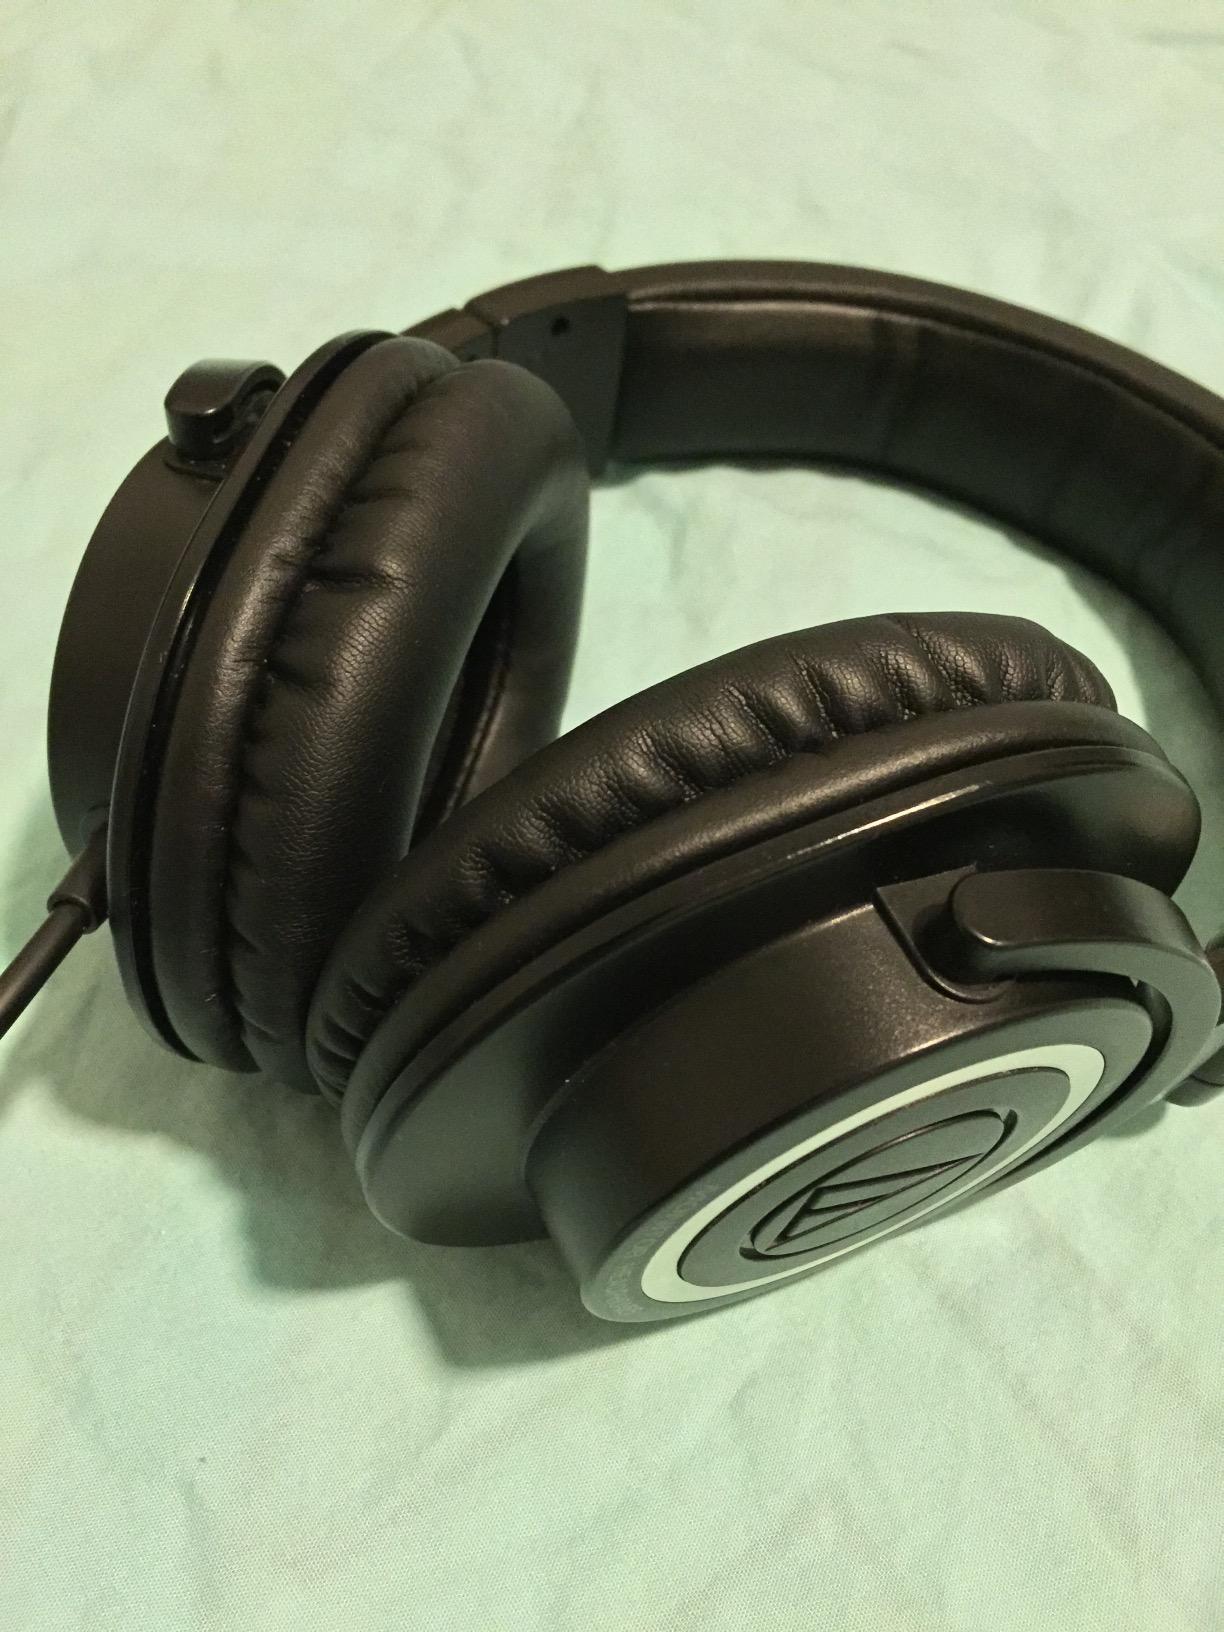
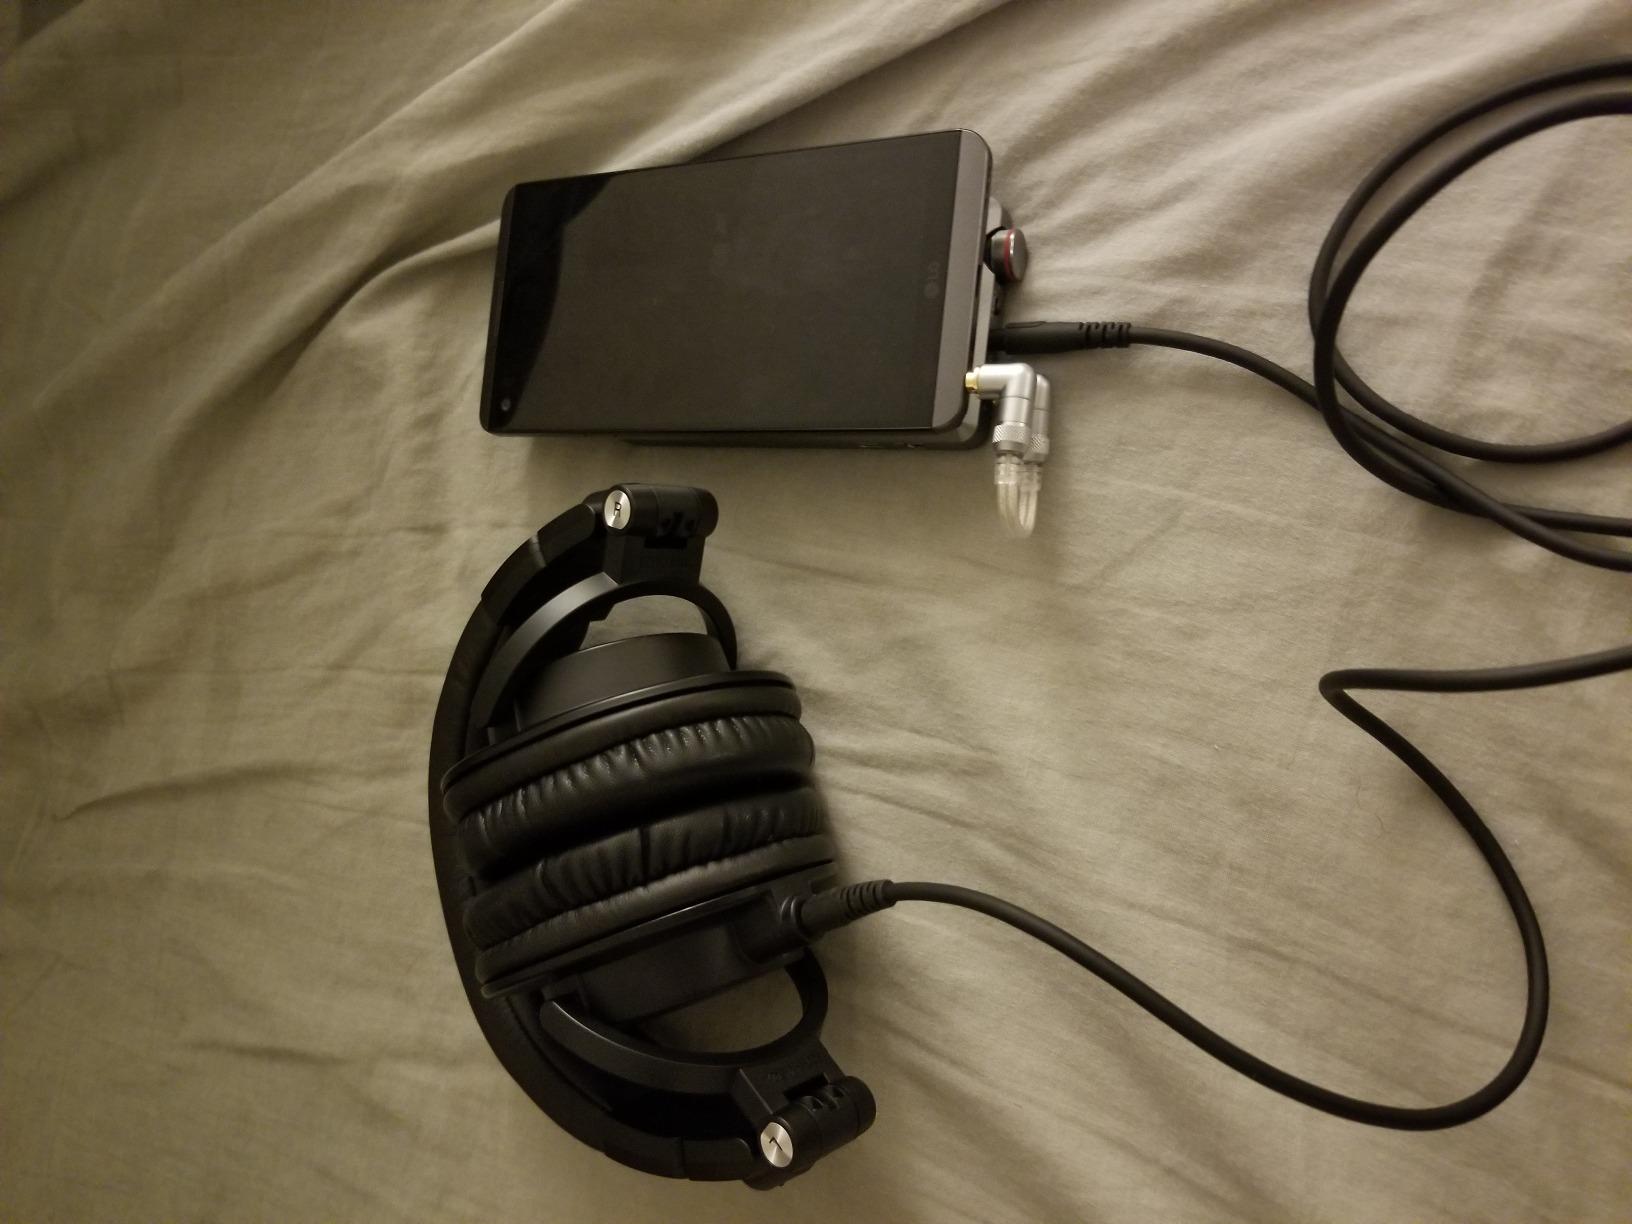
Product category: headphones
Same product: no